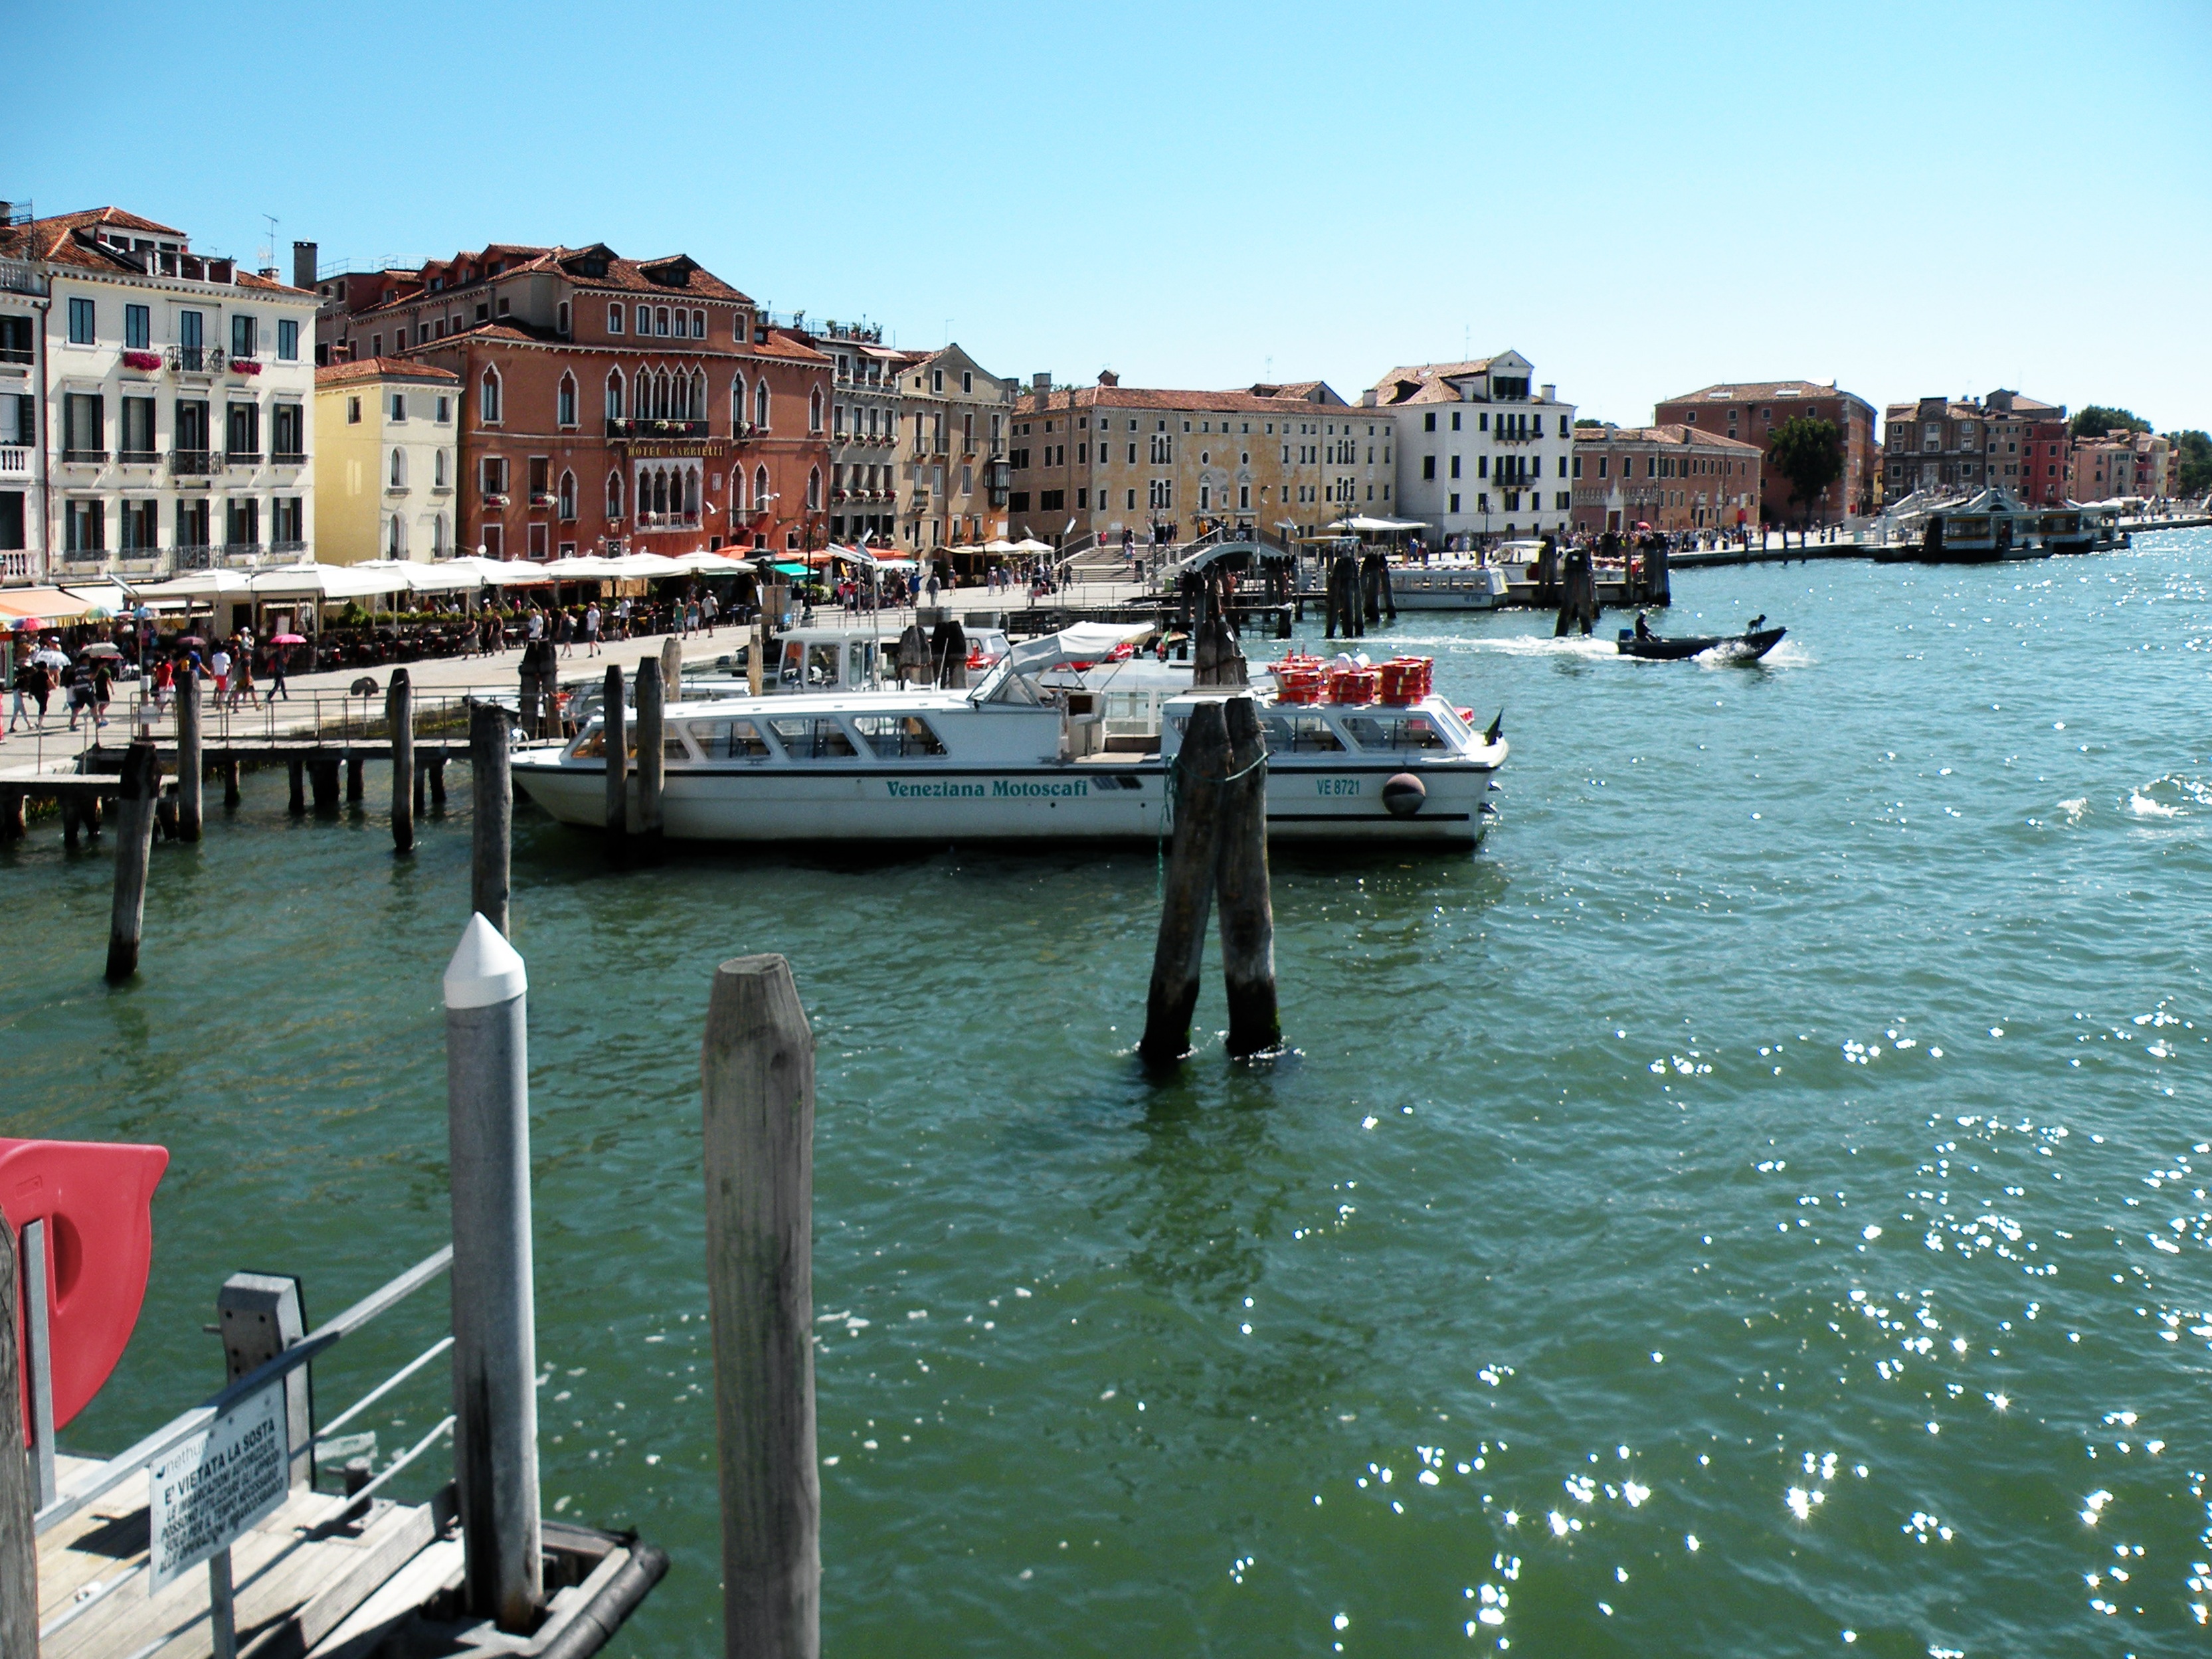
sea, coast, water, dock, architecture, boat, city, vacation, europe, vehicle, bay, italy, harbor, venice, marina, port, waterway, body of water, boating, historical